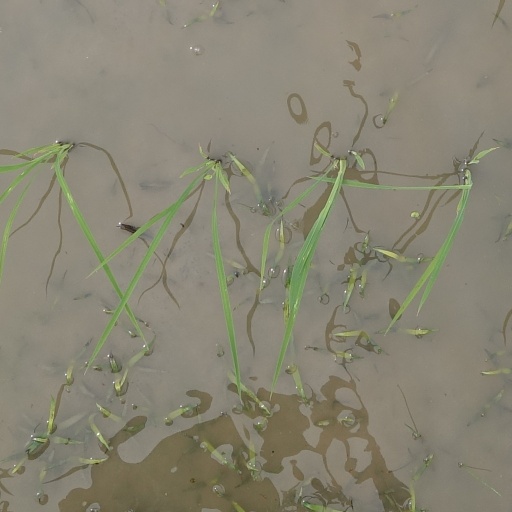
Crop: rice